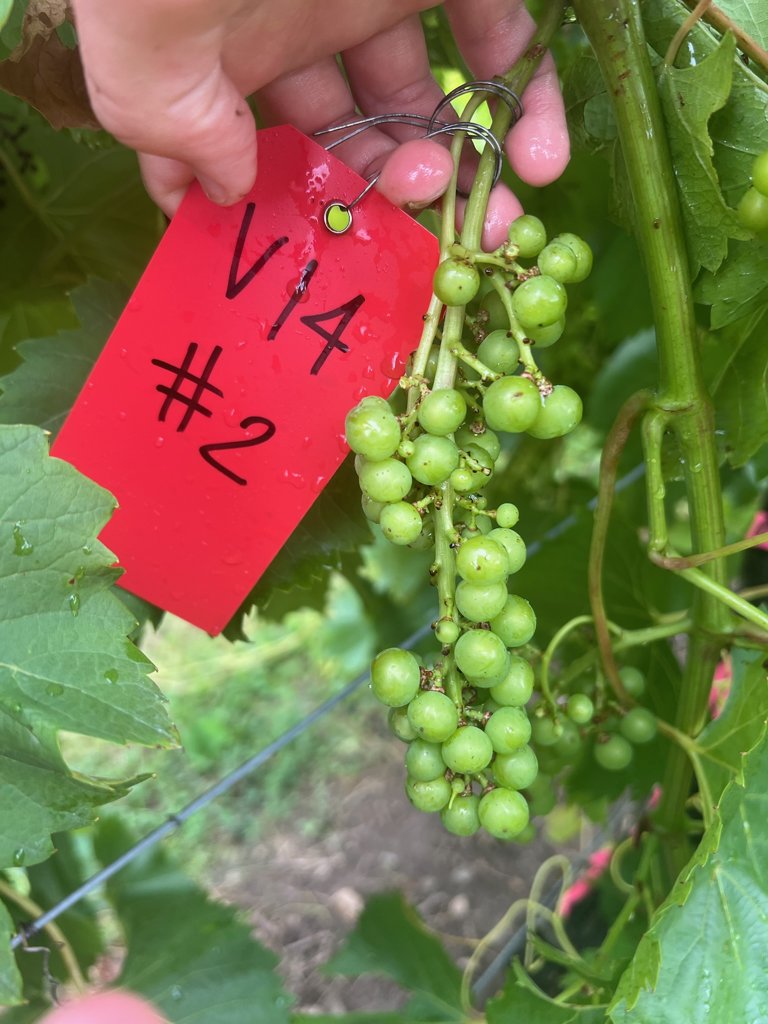
Berries visible: 47
Grape clusters: 2